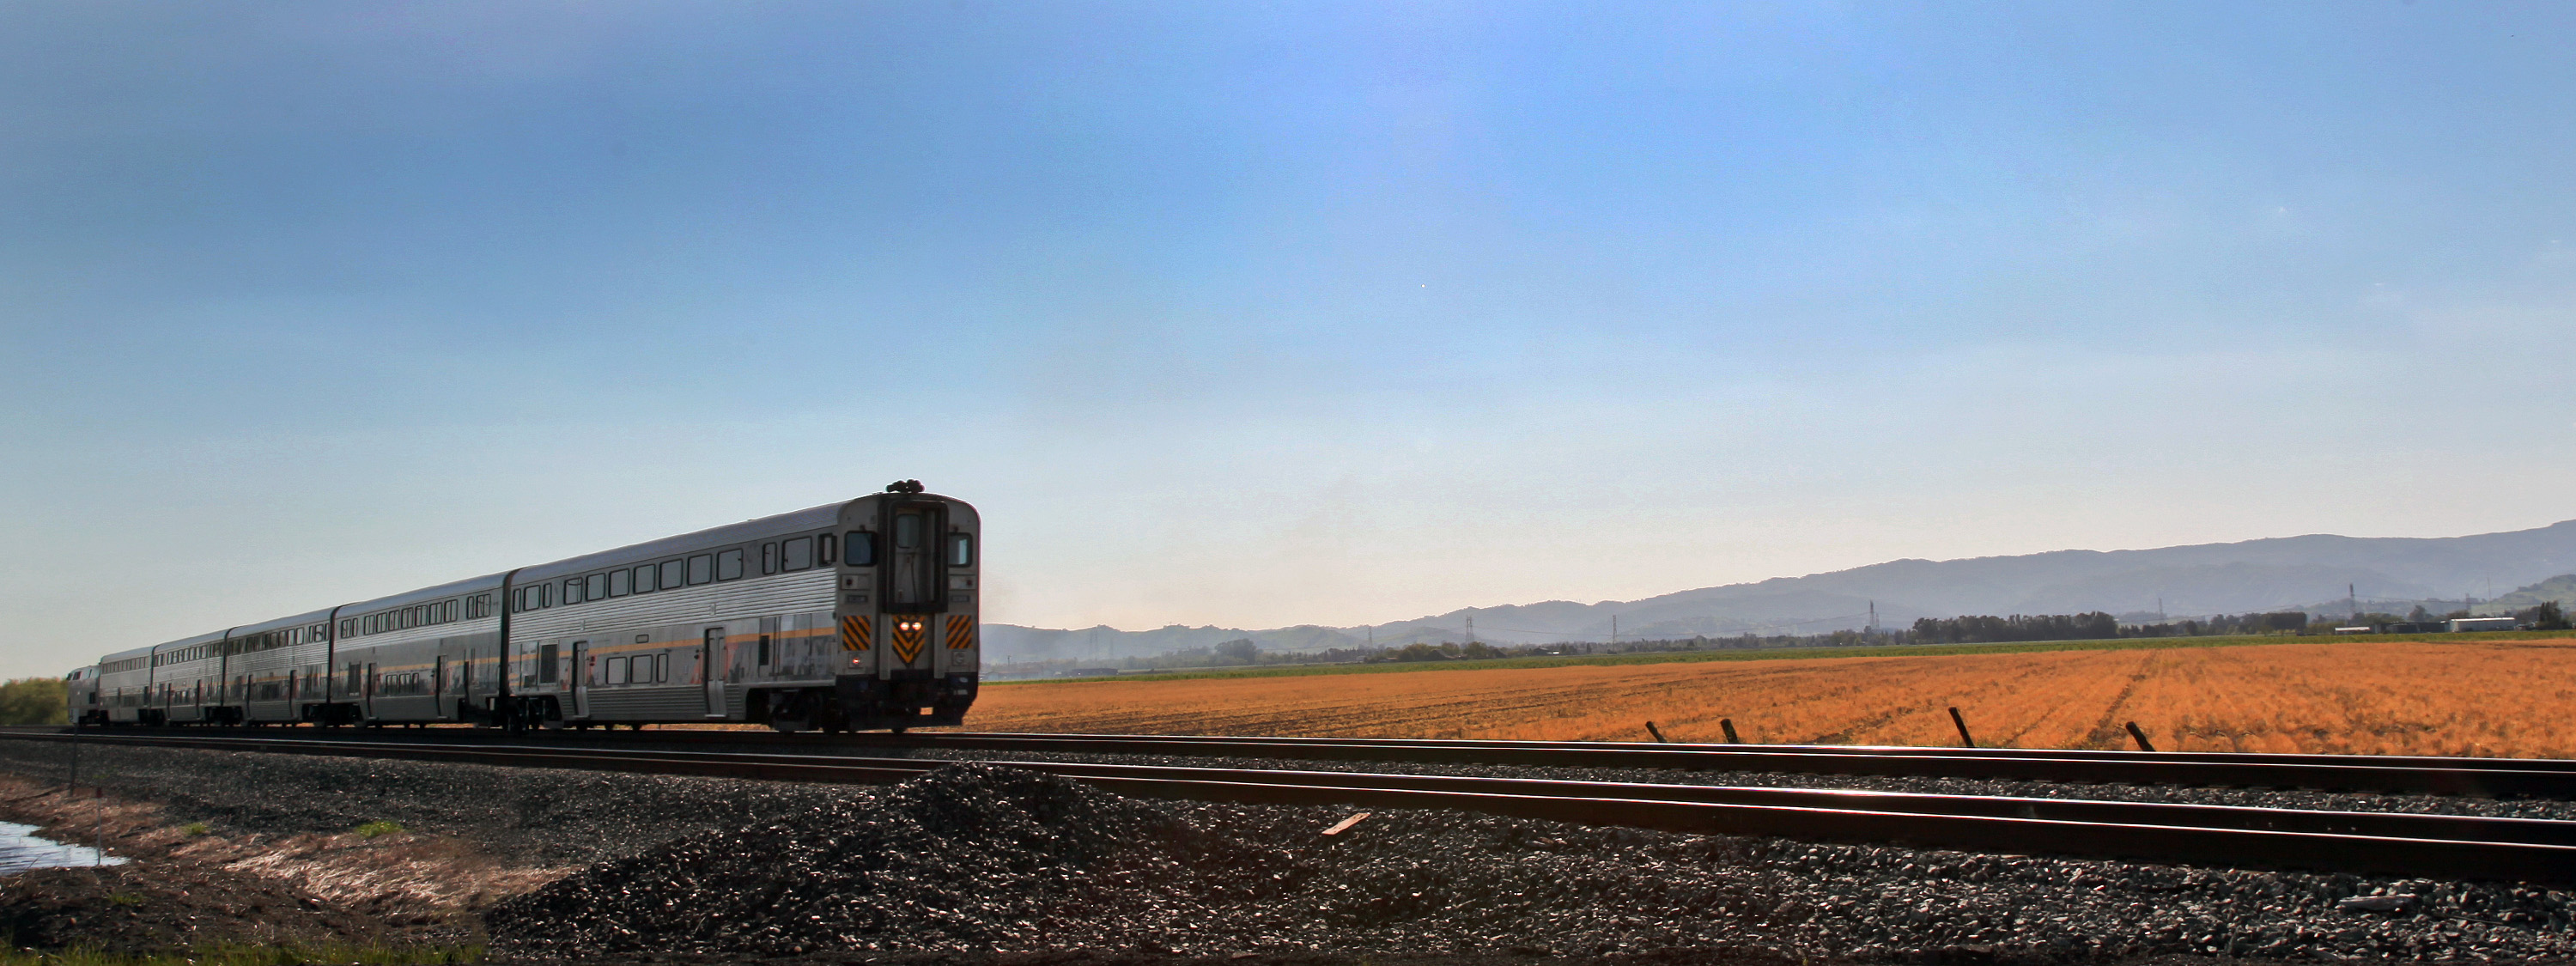
track, train, transport, vehicle, locomotive, capitolcorridor, rail transport, intercityrail, rolling stock, railroad car